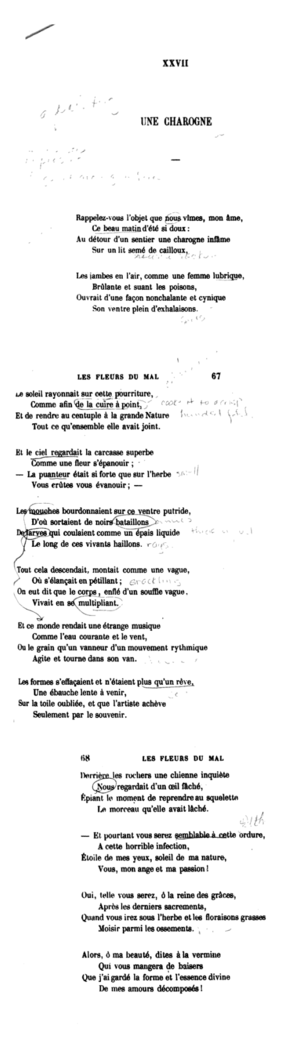
Poème ""Une Charogne"" du recueil des Fleurs du Mal de Charles Baudelaire. Version numérisée (de Google, Université du Michigan) de l'une des œuvres originales de 1857."
Une charogne est un poème de Charles Baudelaire publié dans la section « Spleen et idéal », chapitre XXVII du recueil des Fleurs du mal en 1857.